First Indochina War

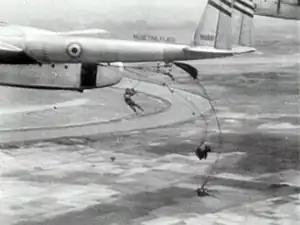
French-marked USAF C-119 flown by CIA pilots over Dien Bien Phu in 1954

A total of 94 F4U-7s were built for the Aéronavale in 1952, with the last of the batch, the final Corsair built, rolled out in December 1952. The F4U-7s were actually purchased by the U.S. Navy and passed on to the Aéronavale through the U.S. Military Assistance Program (MAP). They were supplemented by 25 ex-U.S.MC AU-1s (previously used in the Korean War) and moved from Yokosuka, Japan, to Tourane Air Base (Da Nang), Vietnam, in April 1952. US Air Force assistance followed in November 1953 when the French commander in Indochina, General Henri Navarre, asked General Chester E. McCarty, commander of the Combat Cargo Division, for 12 Fairchild C-119s for Operation Castor at Dien Bien Phu. The USAF also provided C-124 Globemasters to transport French paratroop reinforcements to Indochina.